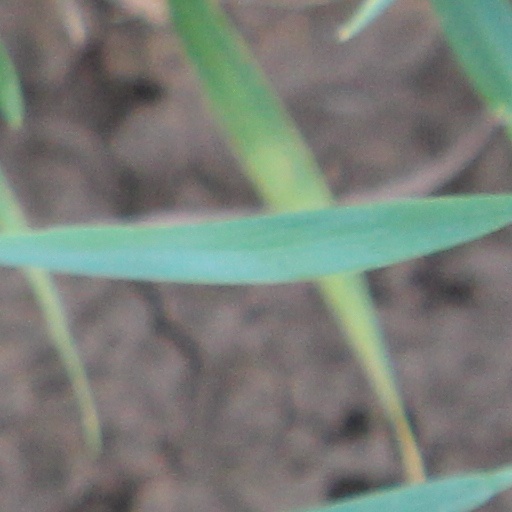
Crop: wheat